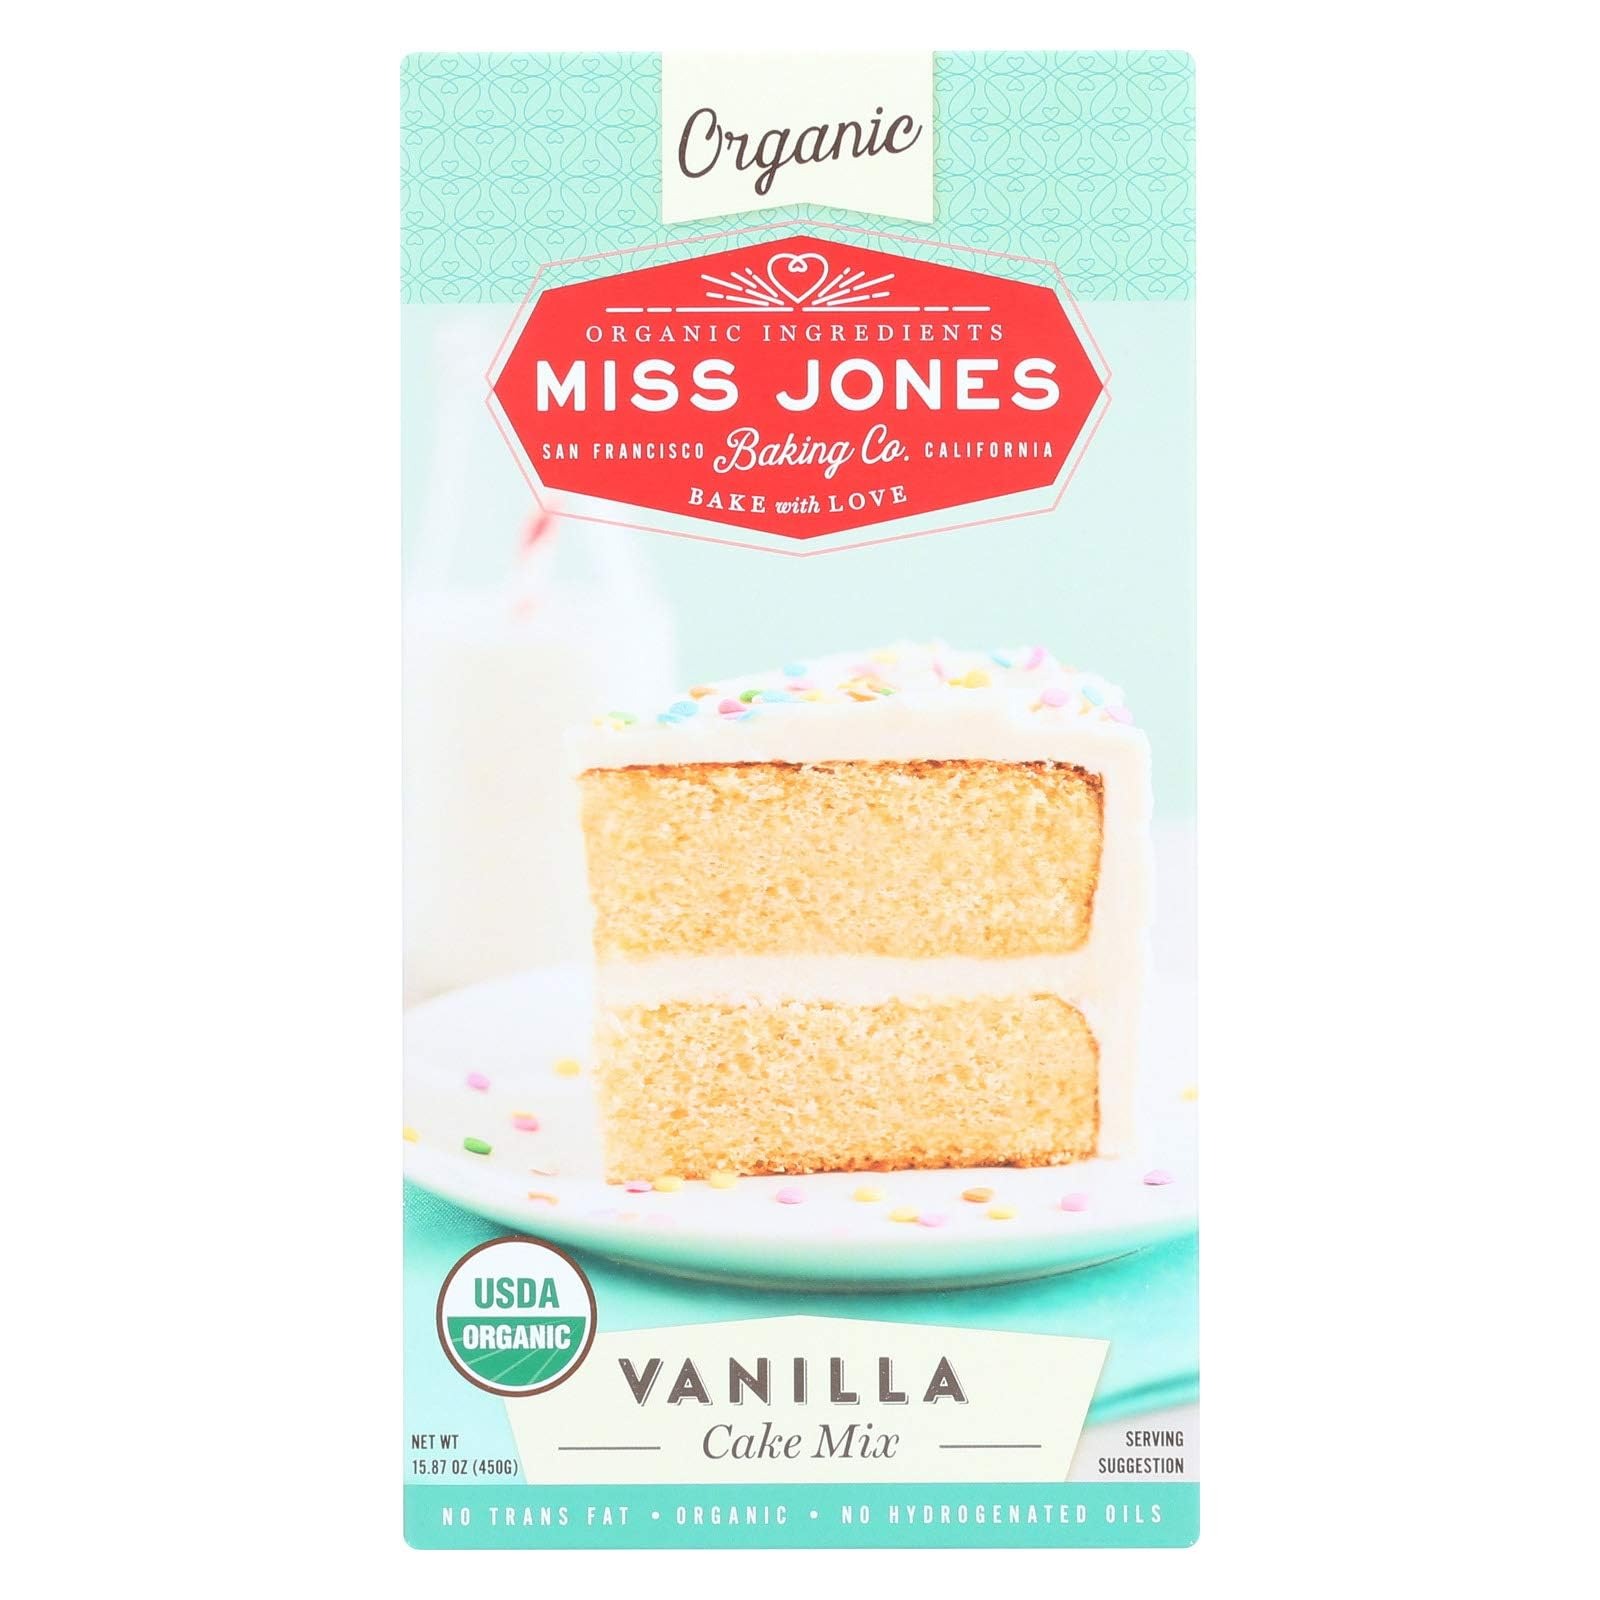
Item Name: Miss Jones Baking Co, Cake Mix, Og2, Vanilla, Pack of 6, Size - 15.87 OZ, Quantity - 1 Case6
Value: 95.22
Unit: Ounce

Price: 7.99